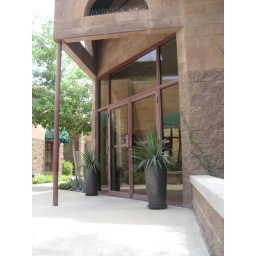
front entry in professional office building